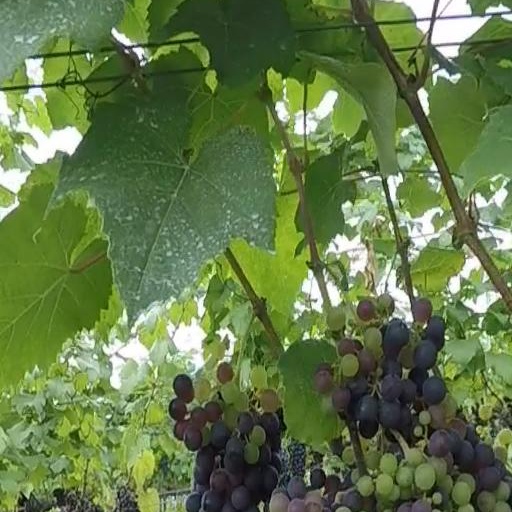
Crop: grape